The Naghash Ensemble

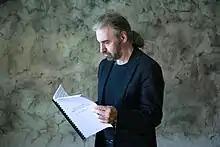
John Hodian in 2014

The Naghash Ensemble is a contemporary music ensemble from Armenia featuring three female singers, duduk, oud, dhol and piano. They perform new music written by Armenian-American composer John Hodian based on sacred texts by the medieval Armenian mystic poet and priest, Mkrtich Naghash. Described as "The sound of ancient Armenia reinvented for the 21st century" by Armenian composer Tigran Mansurian, Hodian's "Songs of Exile" combines "the earthy spirituality of Armenian folk song, new classical music, contemporary post-minimalism and the energy of rock and jazz".